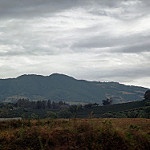
Label: mountain